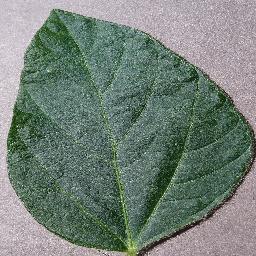
Label: Soybean___healthy